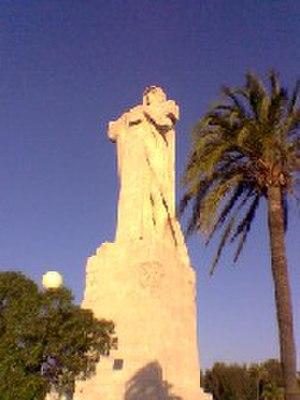
Image prise par moi même
Huelva est une ville située à l'extrême sud-ouest de l'Espagne, dans la communauté autonome d'Andalousie. Elle est la capitale d'une province qui porte son nom. À l'est, à 90 kilomètres, se trouve la ville de Séville, à l'ouest, à 50 kilomètres, la frontière du Portugal, au sud, l'océan Atlantique. En tant que capitale de province, Huelva accueille les principales structures de service public de niveau régional et national.